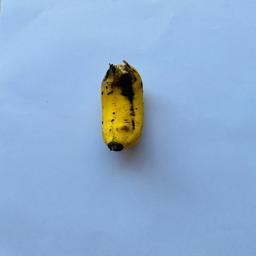
Banana variety: Sabri Kola